Mystical Horizons

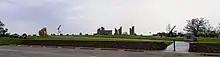
Mystical Horizons site (2020)

John (Jack) Olson was an aerospace engineer and inventor. He was born on a farm near Bottineau on October 24, 1922. Olson served in the Army Air Forces during World War II as a B-24 instructor pilot. In 1950 he joined Brown & Bigelow as the chief designer in metal and plastic products, receiving 120 mechanical and design patents and designing the Tupperware party favor "the pickle plucker".